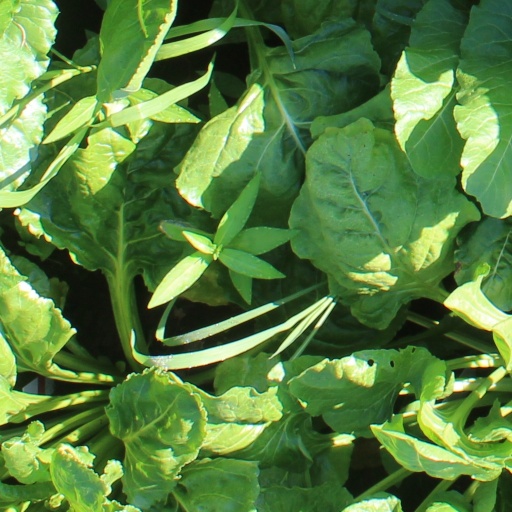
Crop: sugar beet